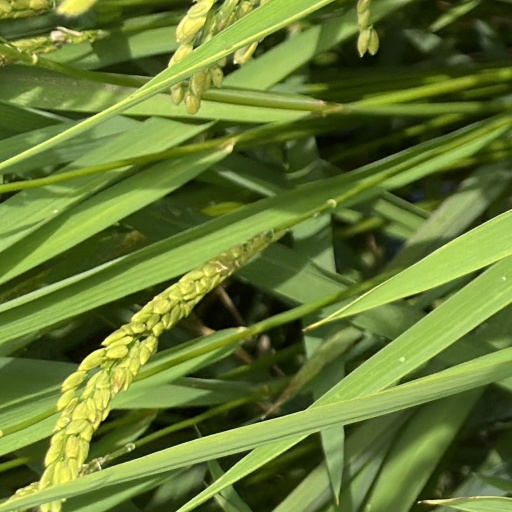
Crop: rice